José Luis Villarreal

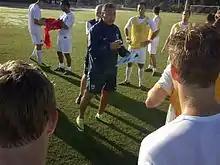
Coach Villarreal at the Armanda FC Development Camps

Villarreal was part of the Argentina squad at the 1992 King Fahd Cup in Saudi Arabia and usually played in midfield. He has played for clubs in Argentina, Mexico, France, and Spain, spending the majority of his time with Buenos Aires club Boca Juniors and hometown Club Atlético Belgrano in Córdoba. His eye for talent has led him to the scouting and recruiting of some of South America's top football talent, namely fellow Argentine Lionel Messi.